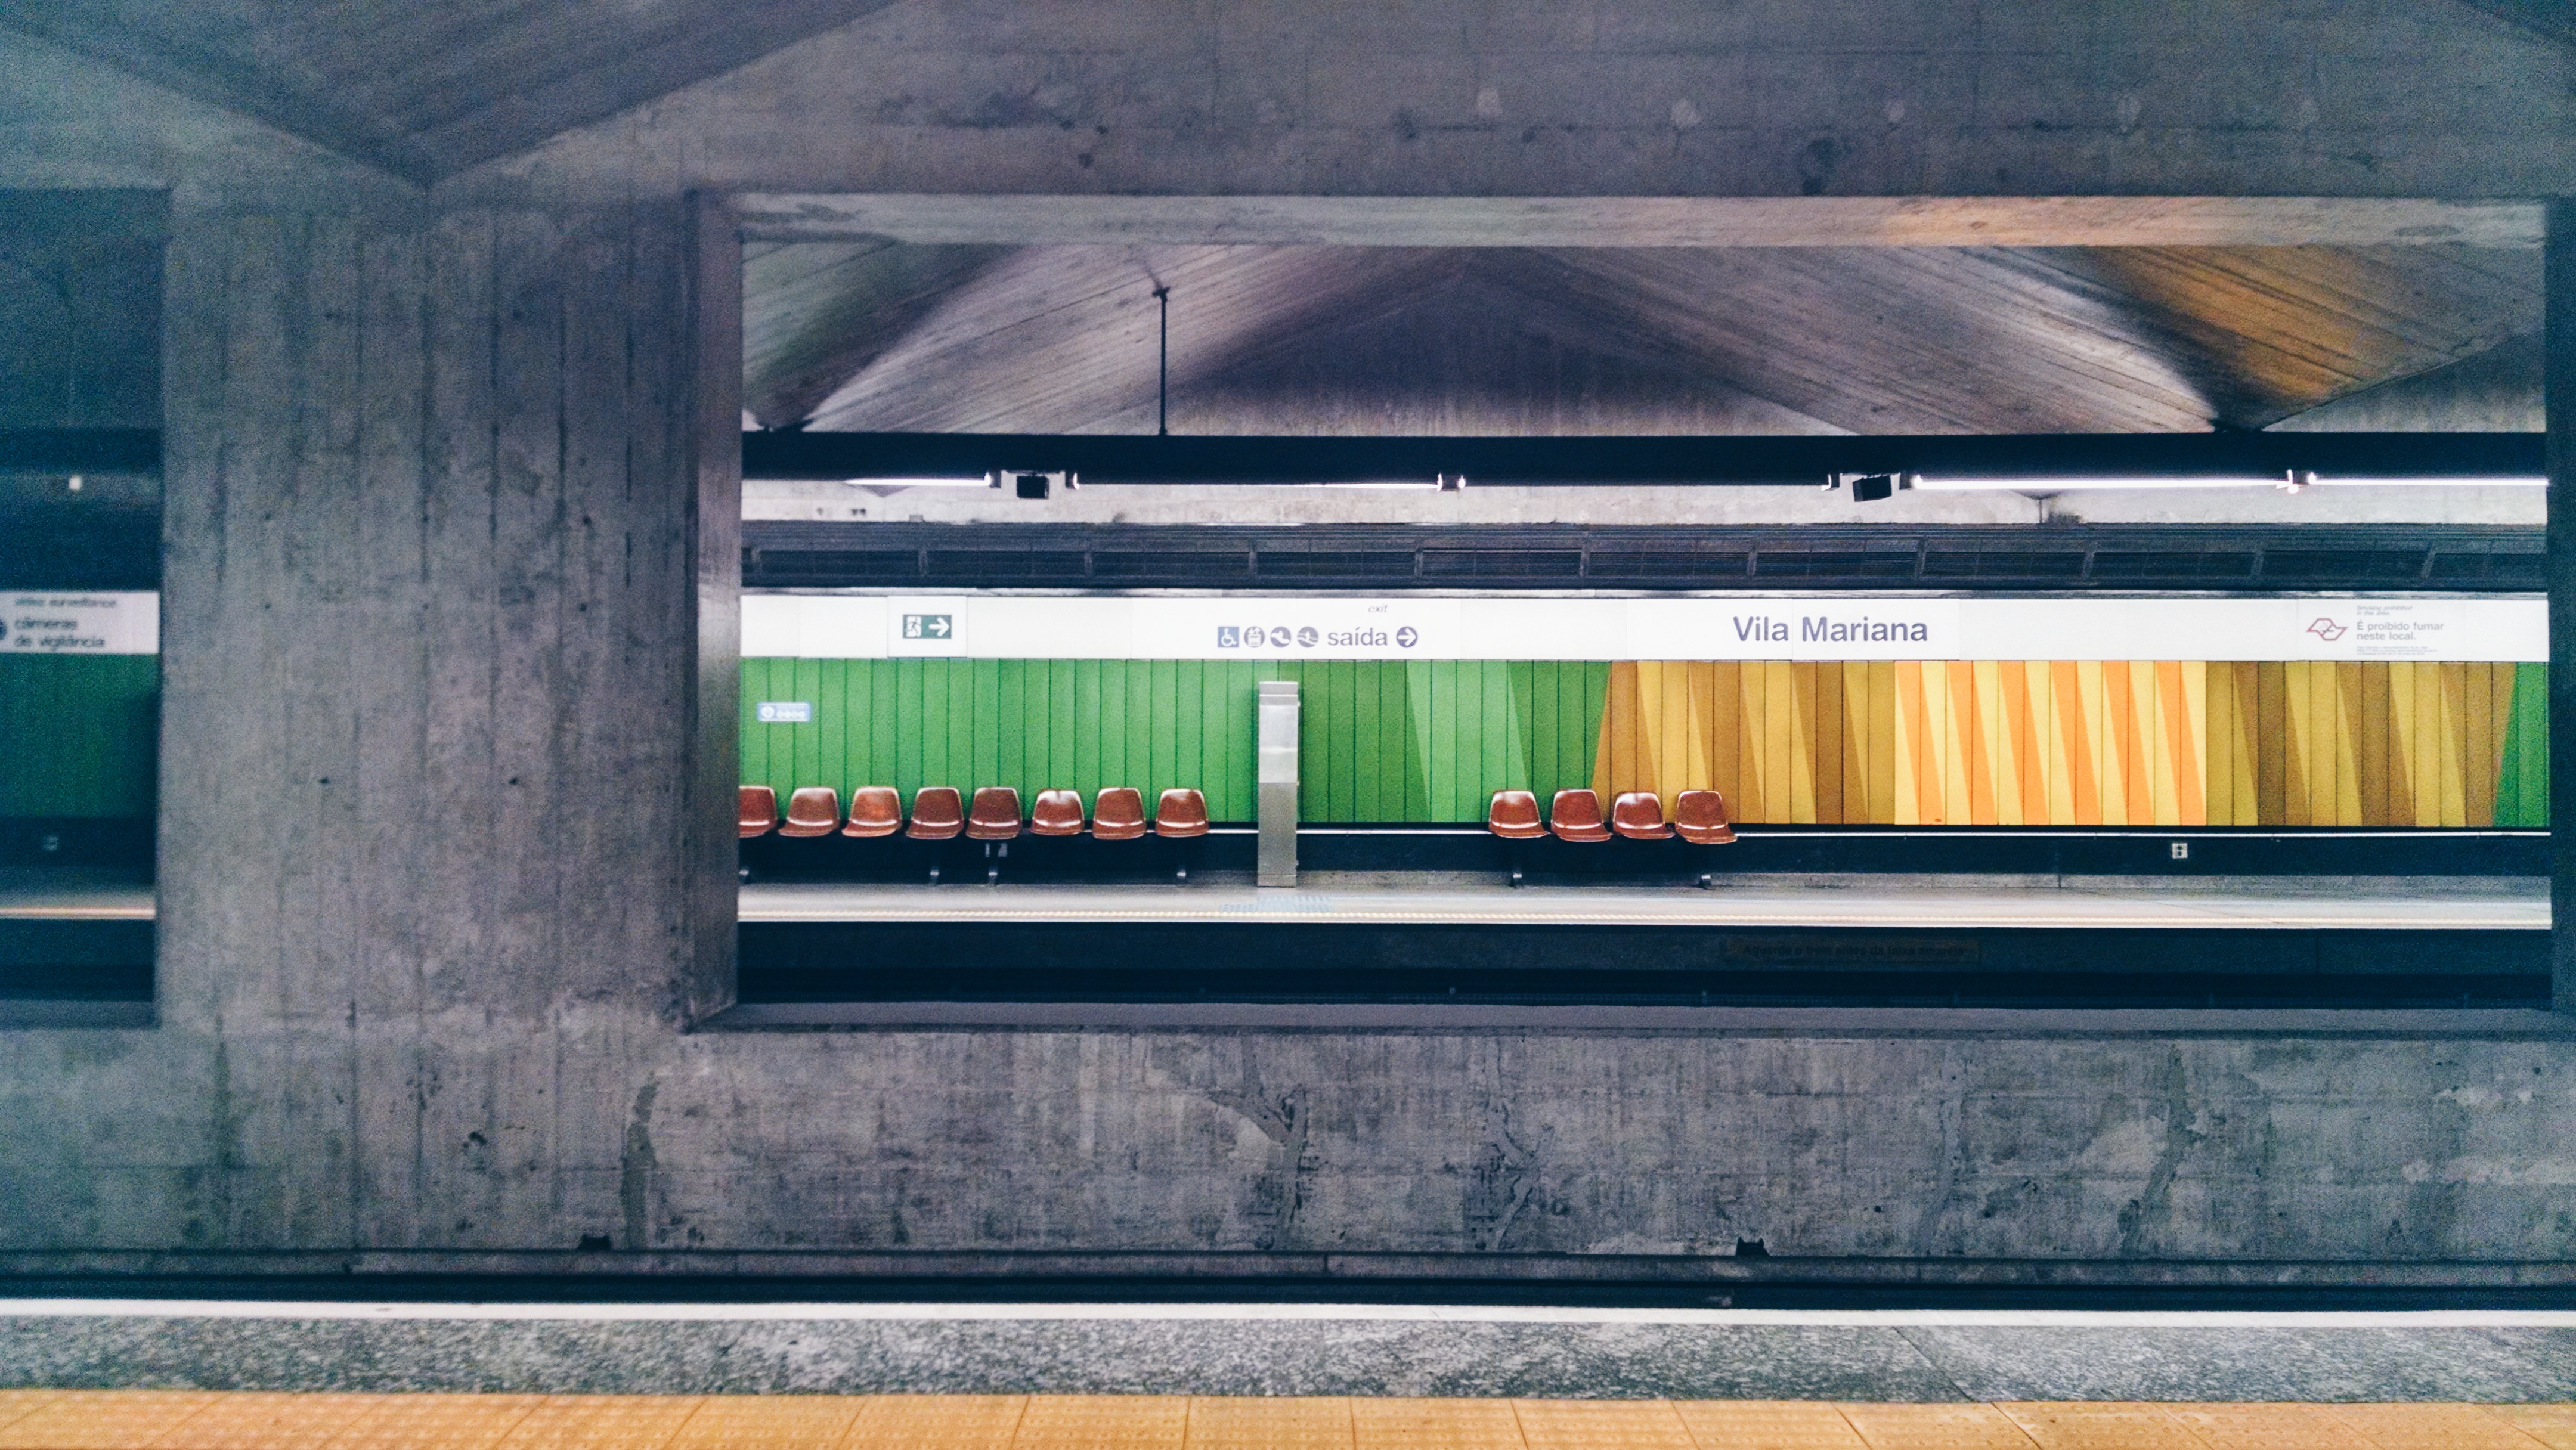
architecture, wood, window, glass, wall, subway, metro, transport, vehicle, color, facade, metropolitan, public transport, interior design, cubism, shape, window covering